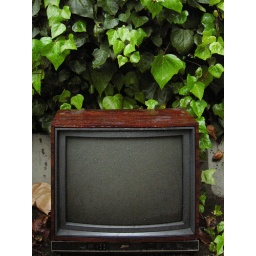
i took the dog out on a walk and found a television in the rain before the bridge over the highway.